Humanities

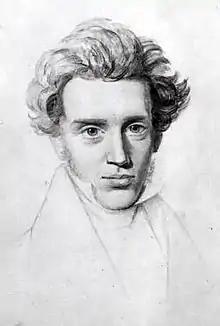
The works of Søren Kierkegaard overlap into many fields of the humanities, such as philosophy, literature, theology, music, and classical studies.

Philosophy—etymologically, the "love of wisdom"—is generally the study of problems concerning matters such as existence, knowledge, justification, truth, justice, right and wrong, beauty, validity, mind, and language. Philosophy is distinguished from other ways of addressing these issues by its critical, generally systematic approach and its reliance on reasoned argument, rather than experiments (experimental philosophy being an exception).